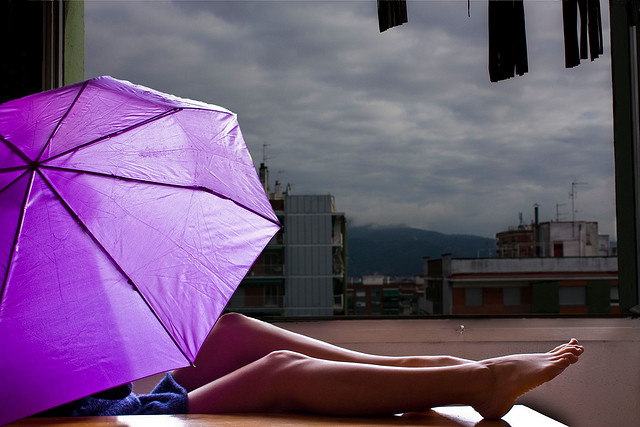
user: Given an image and a question. Answer the question in a short answer. Question: What disney character uses the everyday accessory that can be seen in the photo to help her fly? Short Answer:
assistant: mary poppins